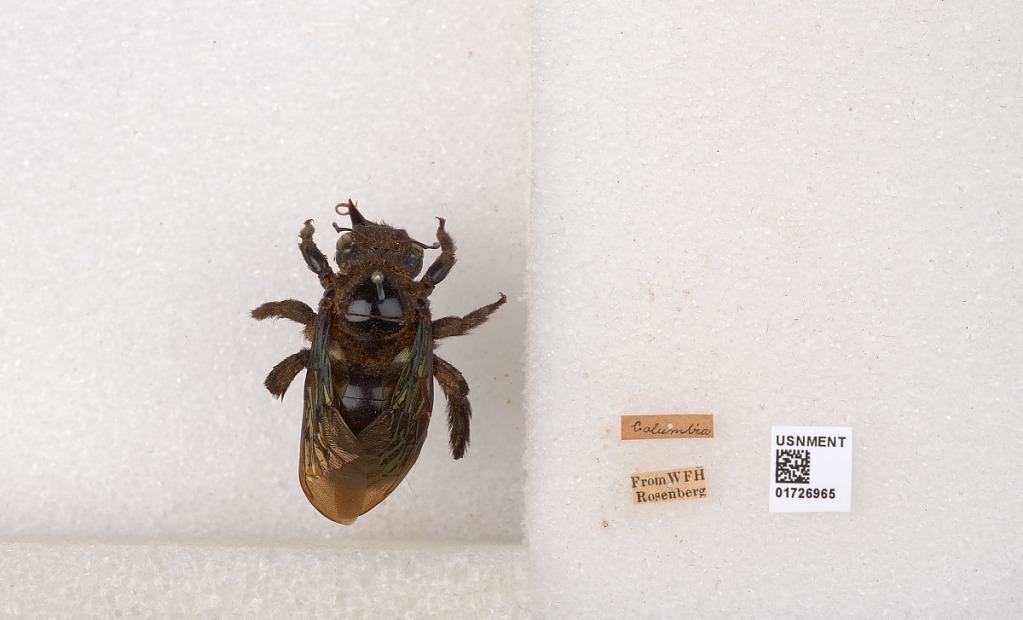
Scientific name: Xylocopa (Neoxylocopa) frontalis (Olivier)
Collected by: W. Rosenberg
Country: Colombia
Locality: Columbia